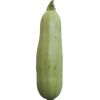
Label: zucchini